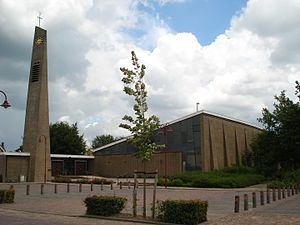
Oijen (Noord-Brabant) / Galleri
Katolske kirke
Oijen er en Nederlandsk landsby i kommunen Oss. Oijen har over 1100 indbyggere. Indtil 1939 tilhørte kommunen Oijen og Teeffelen, og indtil 2010 til kommunen Lith. Oijen ligger ved floden Maas.